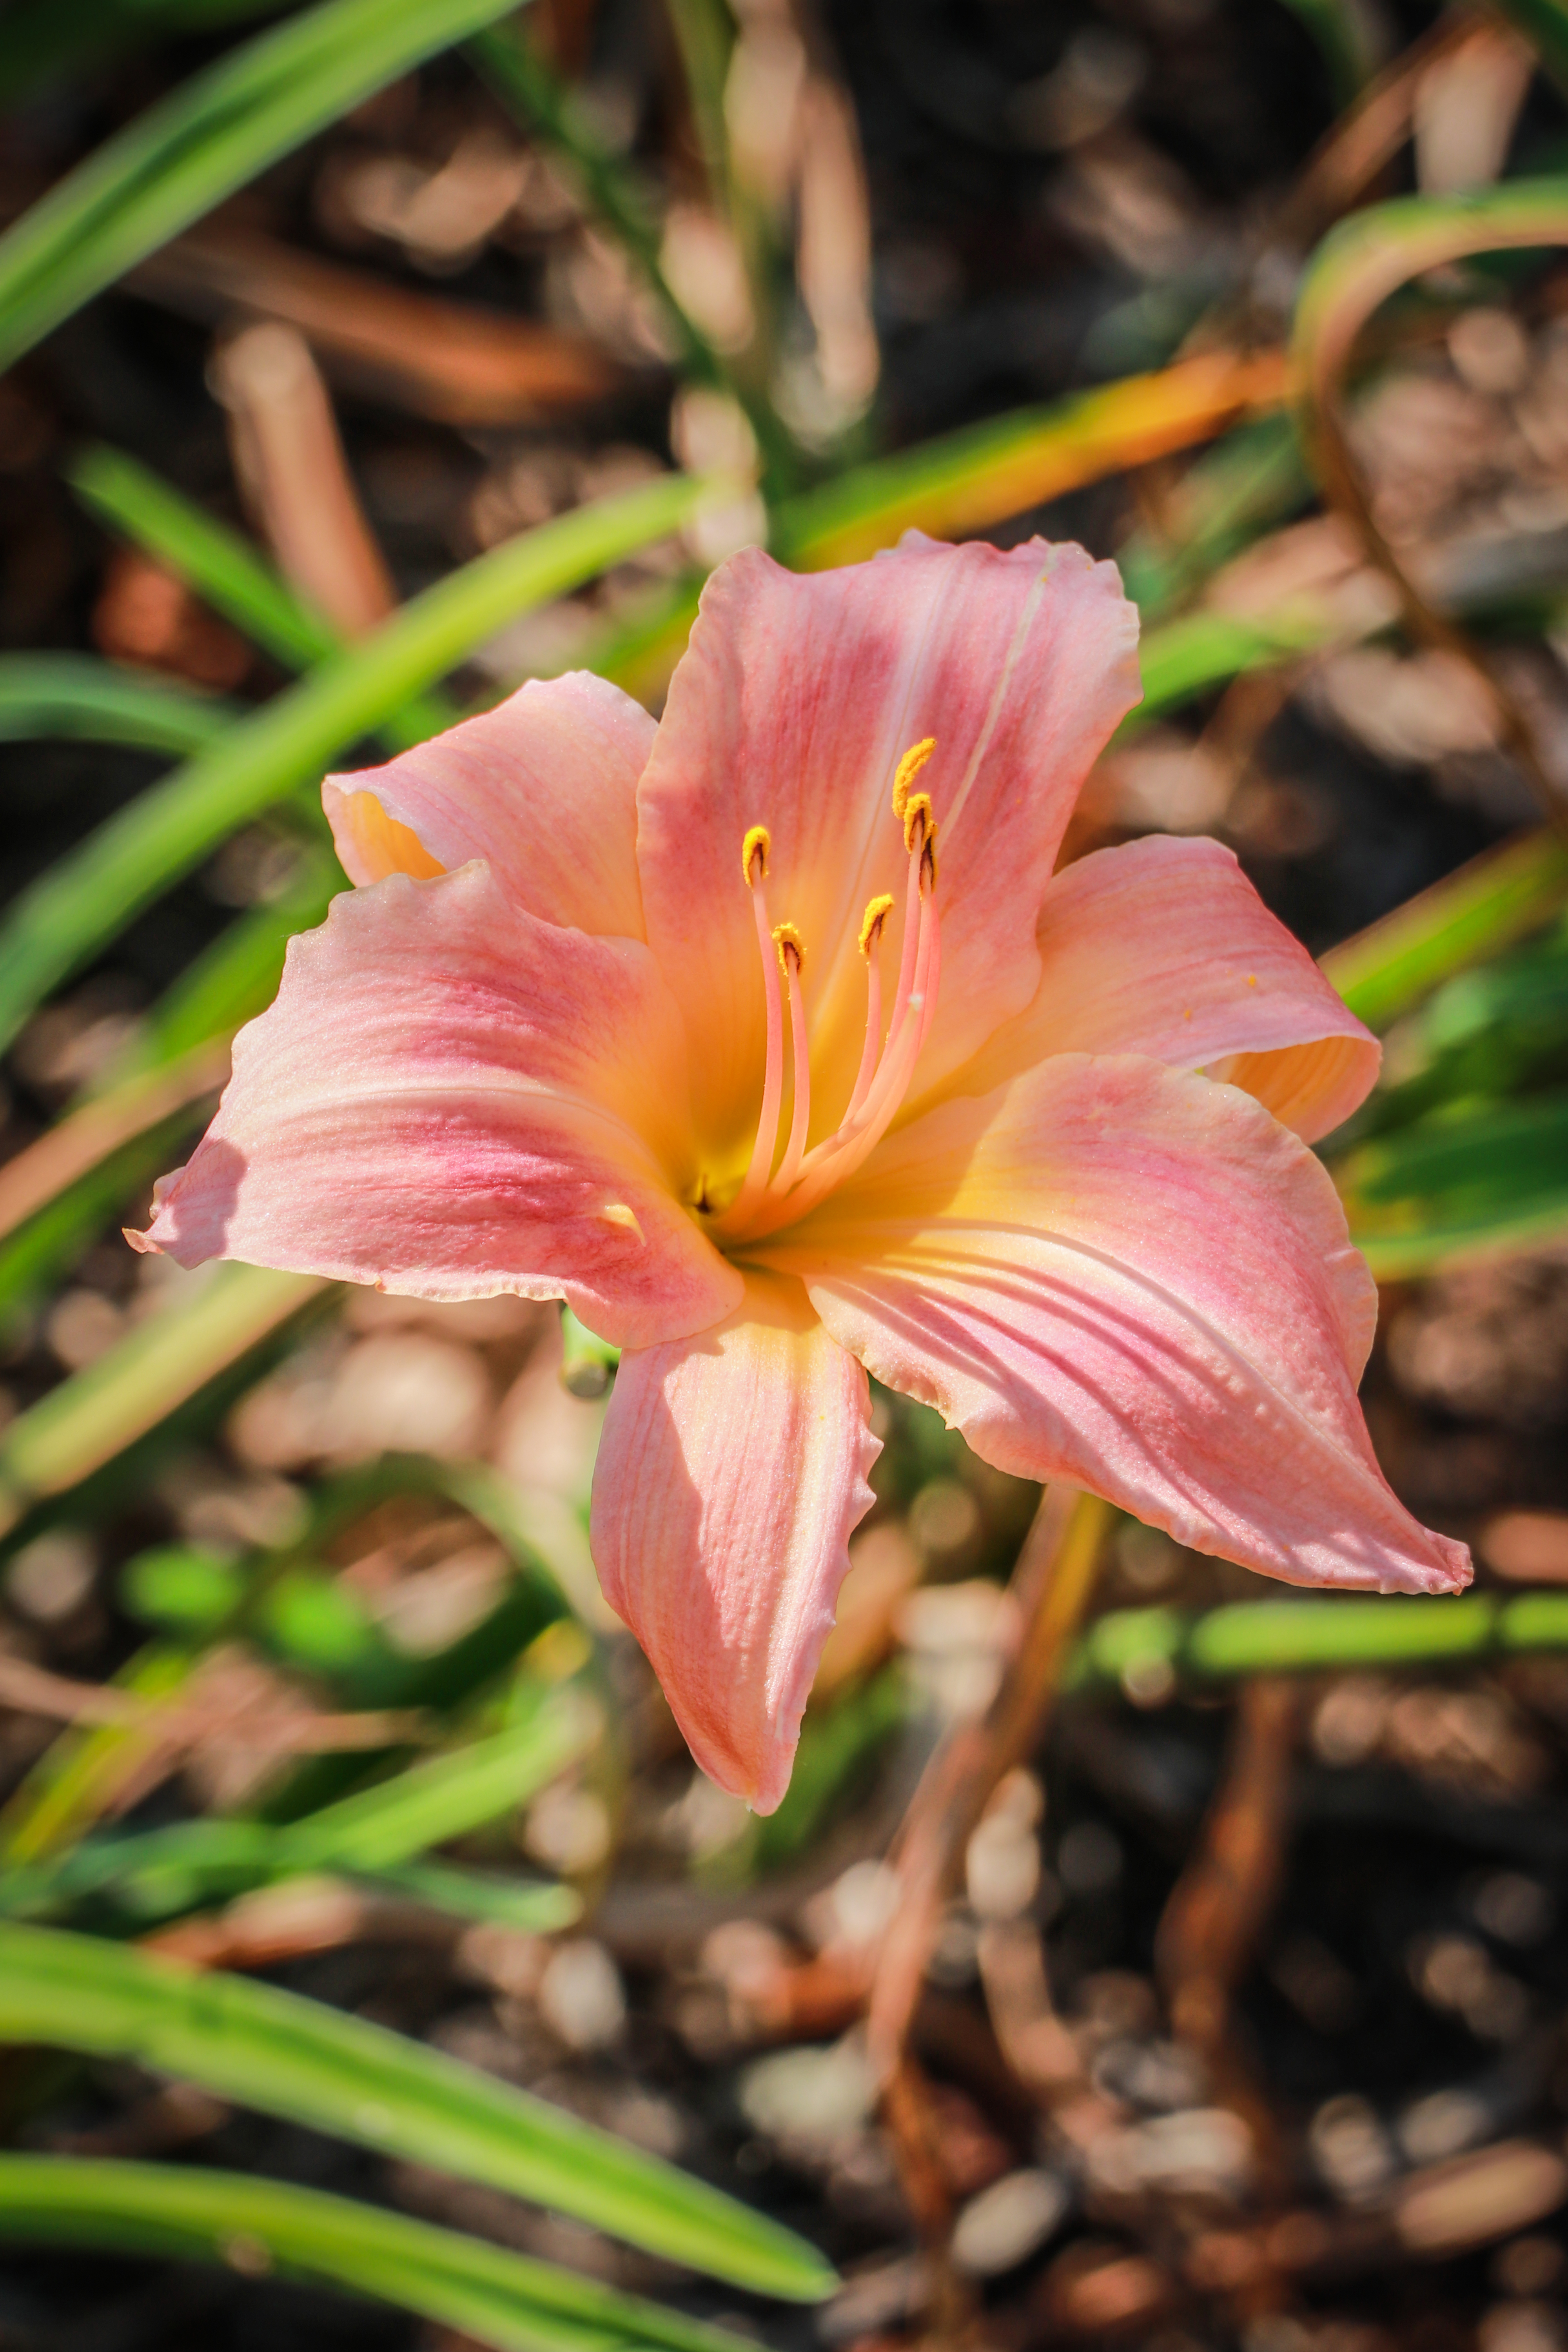
flower, houstontx, pink, outdoors, garden, plant, petal, terrestrial plant, herbaceous plant, annual plant, grass, flowering plant, Pedicel, close up, peach, Lily order, wildflower, monocotyledon, plant stem, lily family, pollen, macro photography, perennial plant, amaryllis family, art